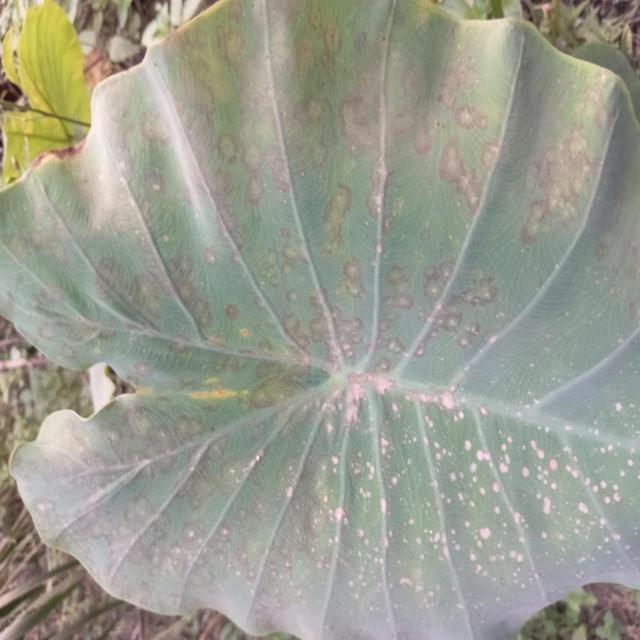
Label: Early_Blight